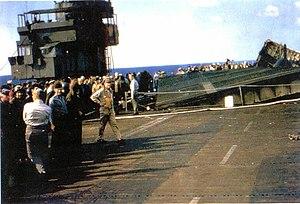
L'USS Sangamon est un porte-avions d'escorte, navire de tête de sa classe construit pour l'United States Navy durant la Seconde Guerre mondiale. Entré en service en tant que pétrolier sous le nom de Esso Trenton en 1939, il est reconverti en porte-avions en 1942 et sert en Atlantique puis dans le Pacifique, avant d'être mis en réserve à la fin de la guerre. Il est vendu pour démolition en 1948.